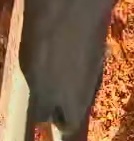
Face region: mouth_nostrils (mouth_chin_nostrils_and_profile)
Pain indicator: not_present